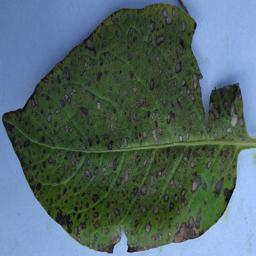
Etiqueta: Tizon_Temprano